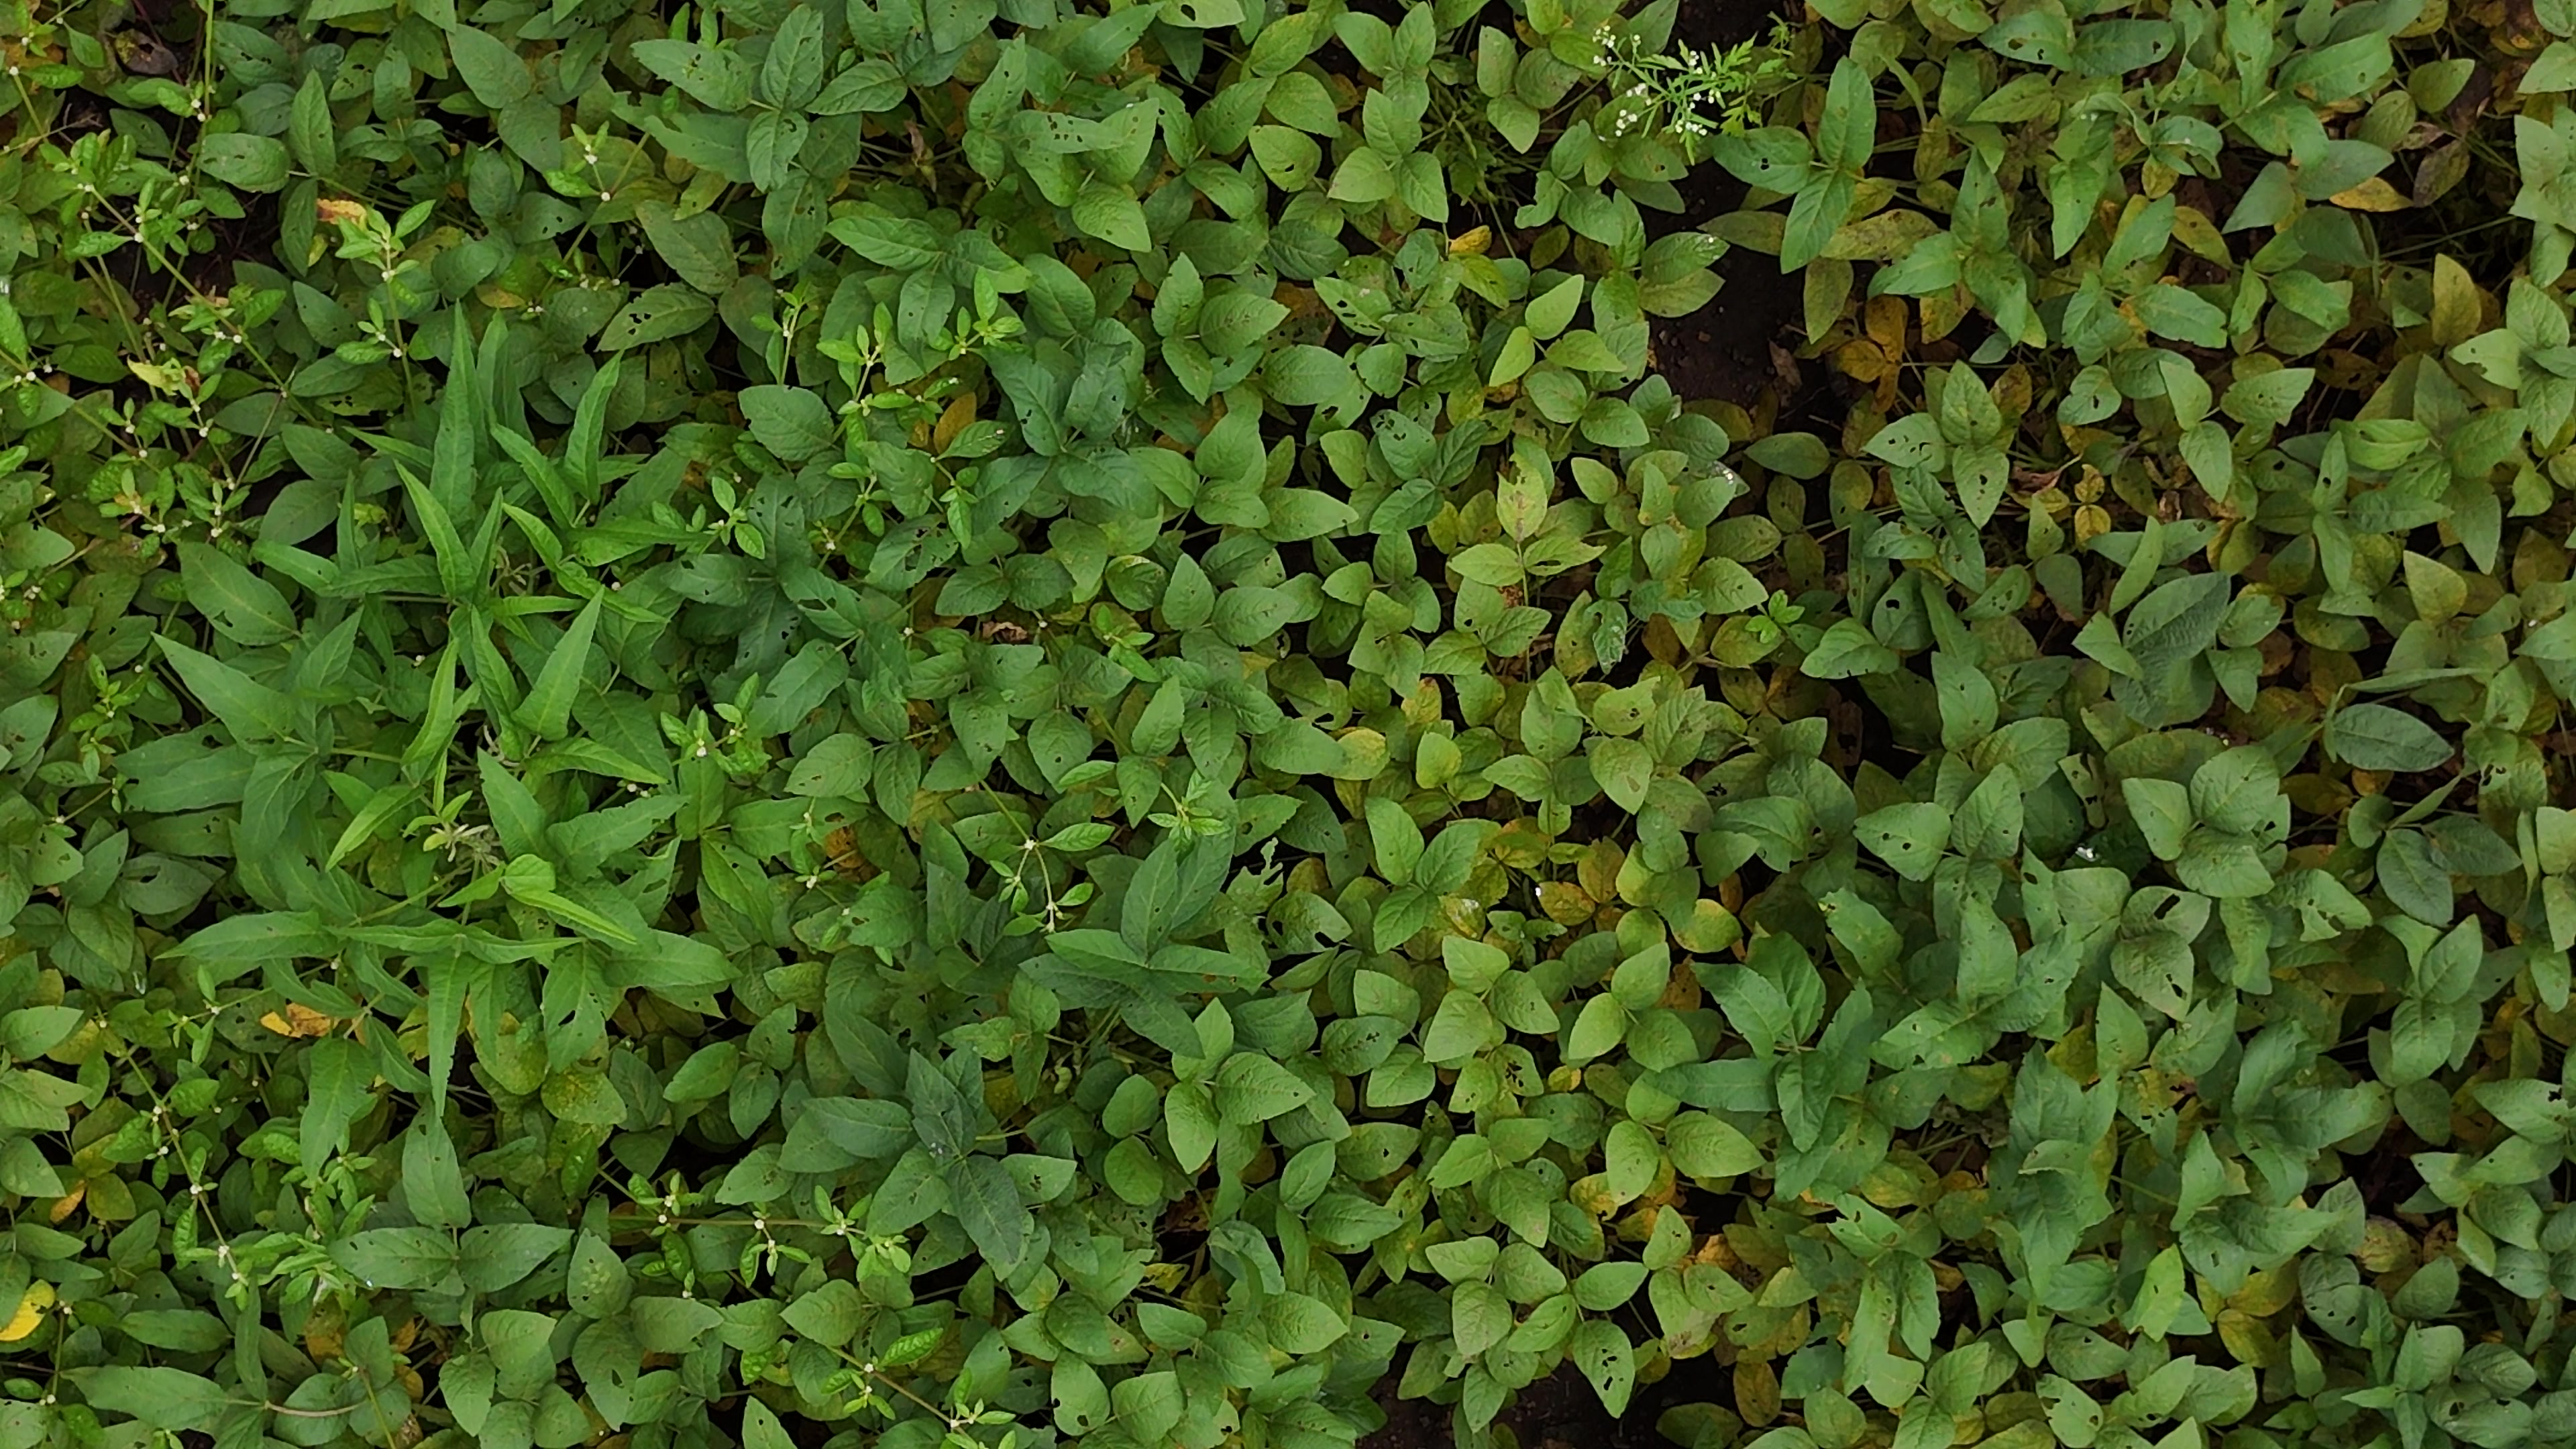
Label: Mosaic